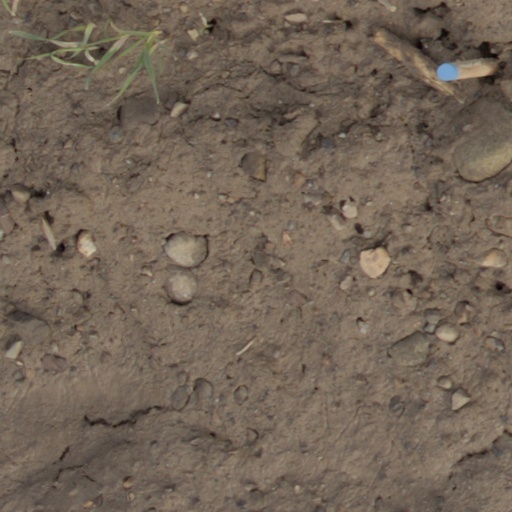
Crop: wheat